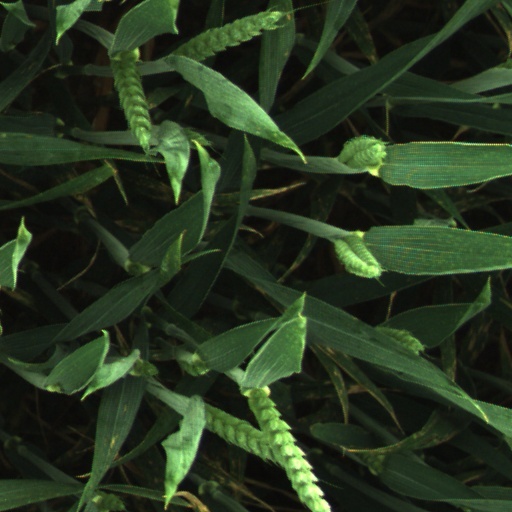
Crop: wheat